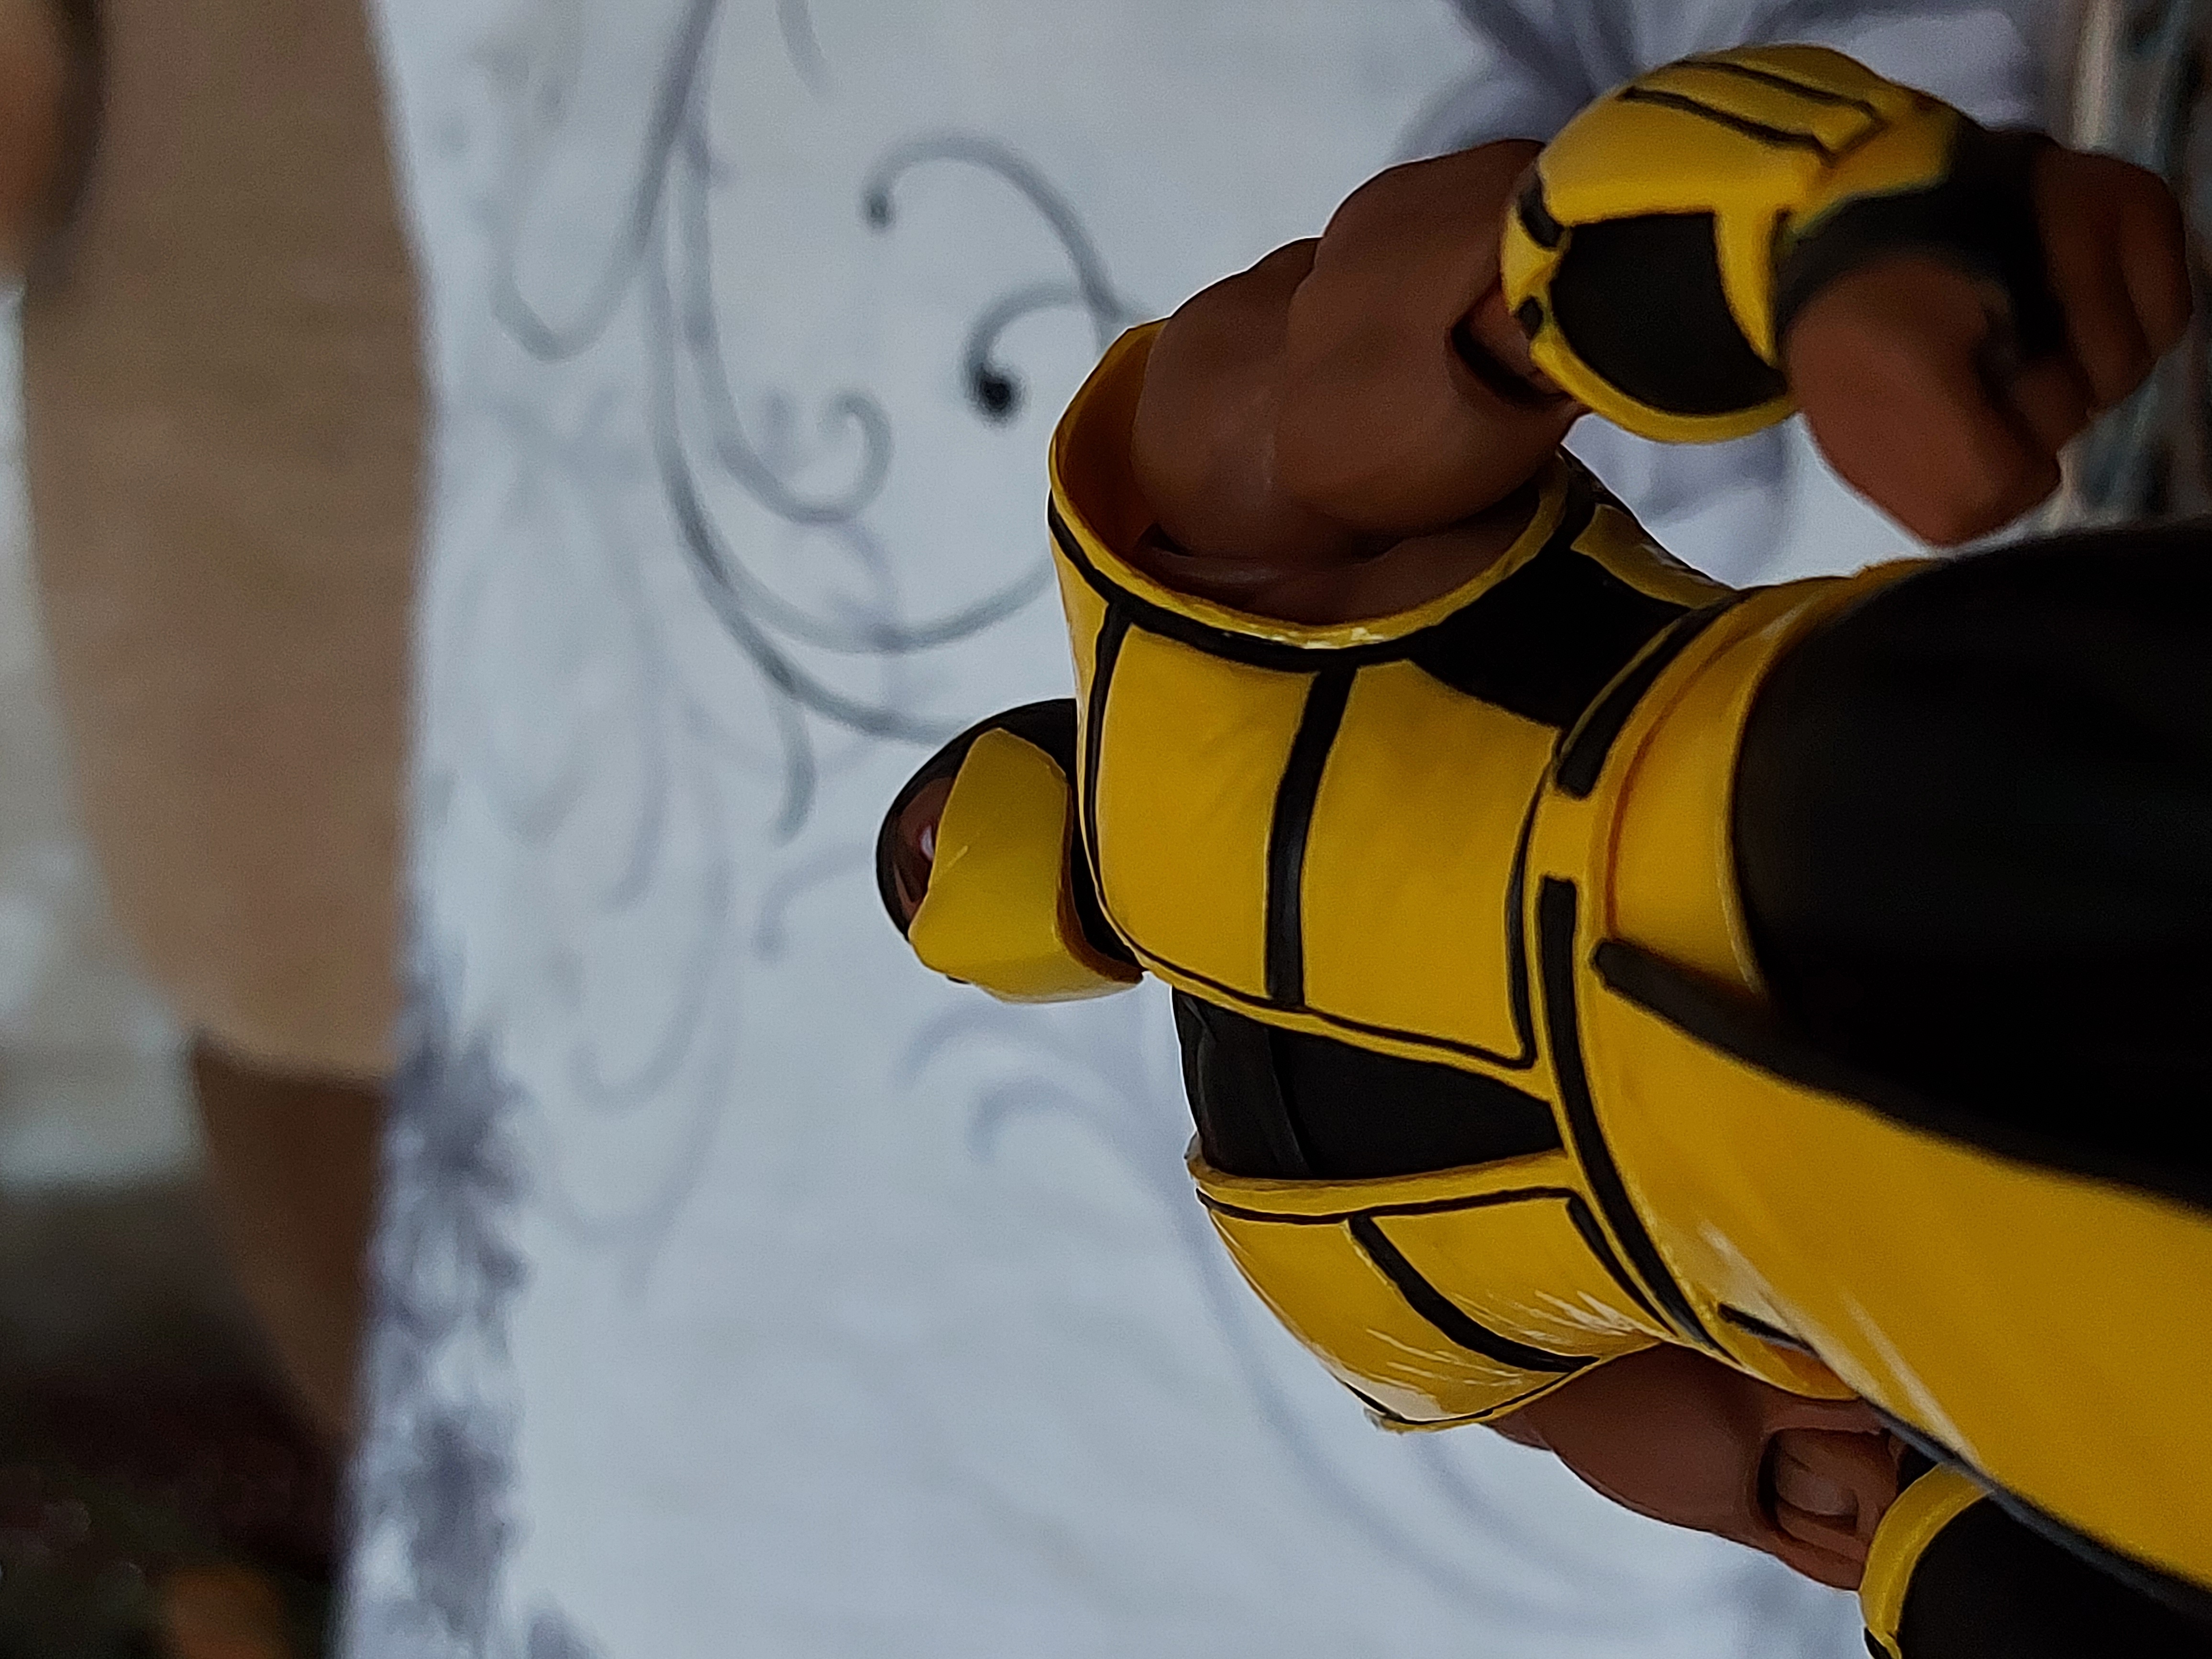
scorpion, storm, collectibles, sports gear, sleeve, jersey, gesture, sportswear, elbow, thigh, personal protective equipment, human leg, t shirt, player, knee, uniform, workwear, competition event, sports, linens, street fashion